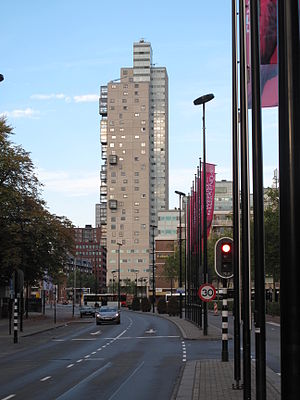
Tilburg / Galleri
Tilburg er en kommune og en by i den sydlige provins Noord-Brabant i Nederlandene.